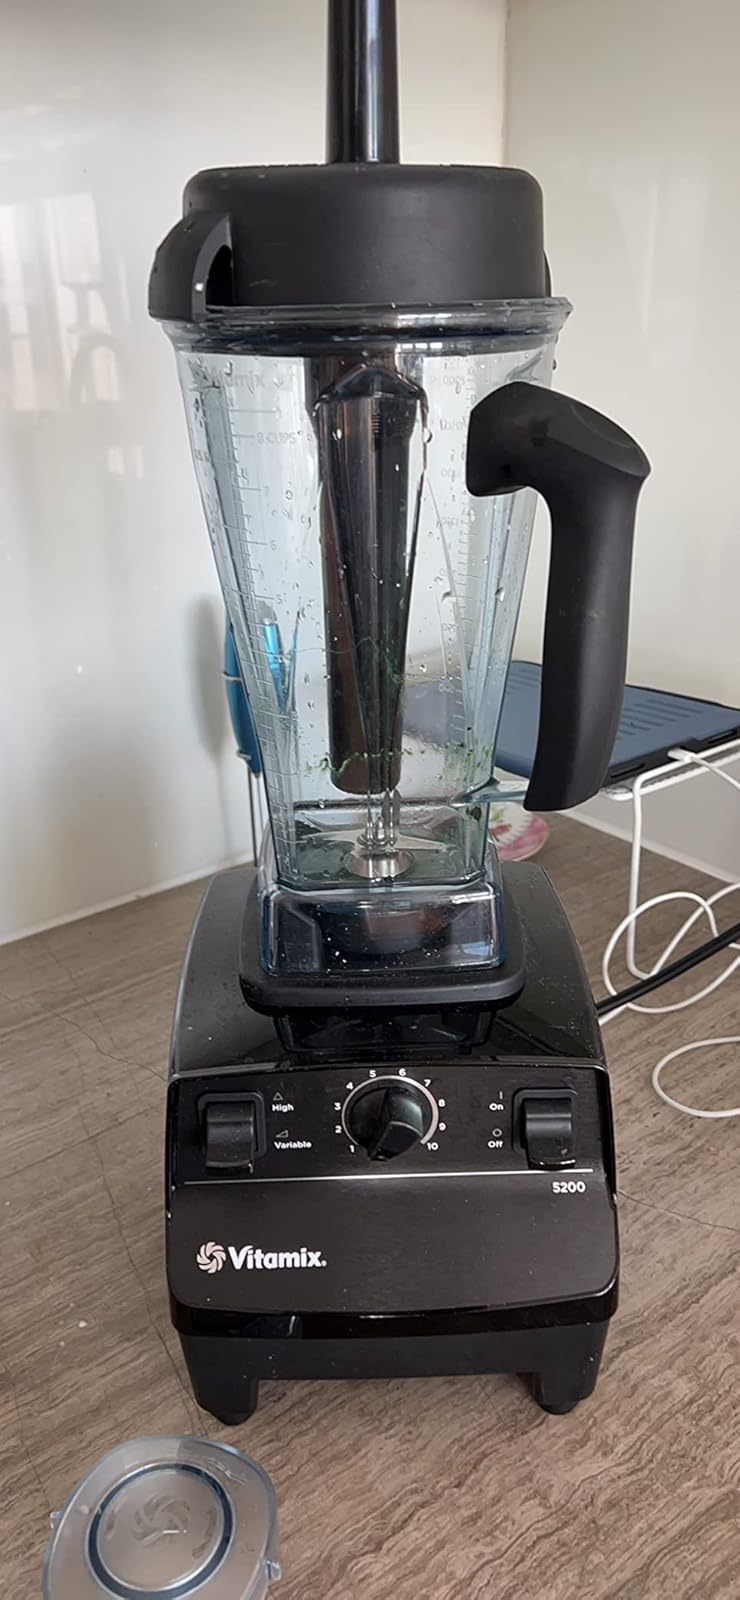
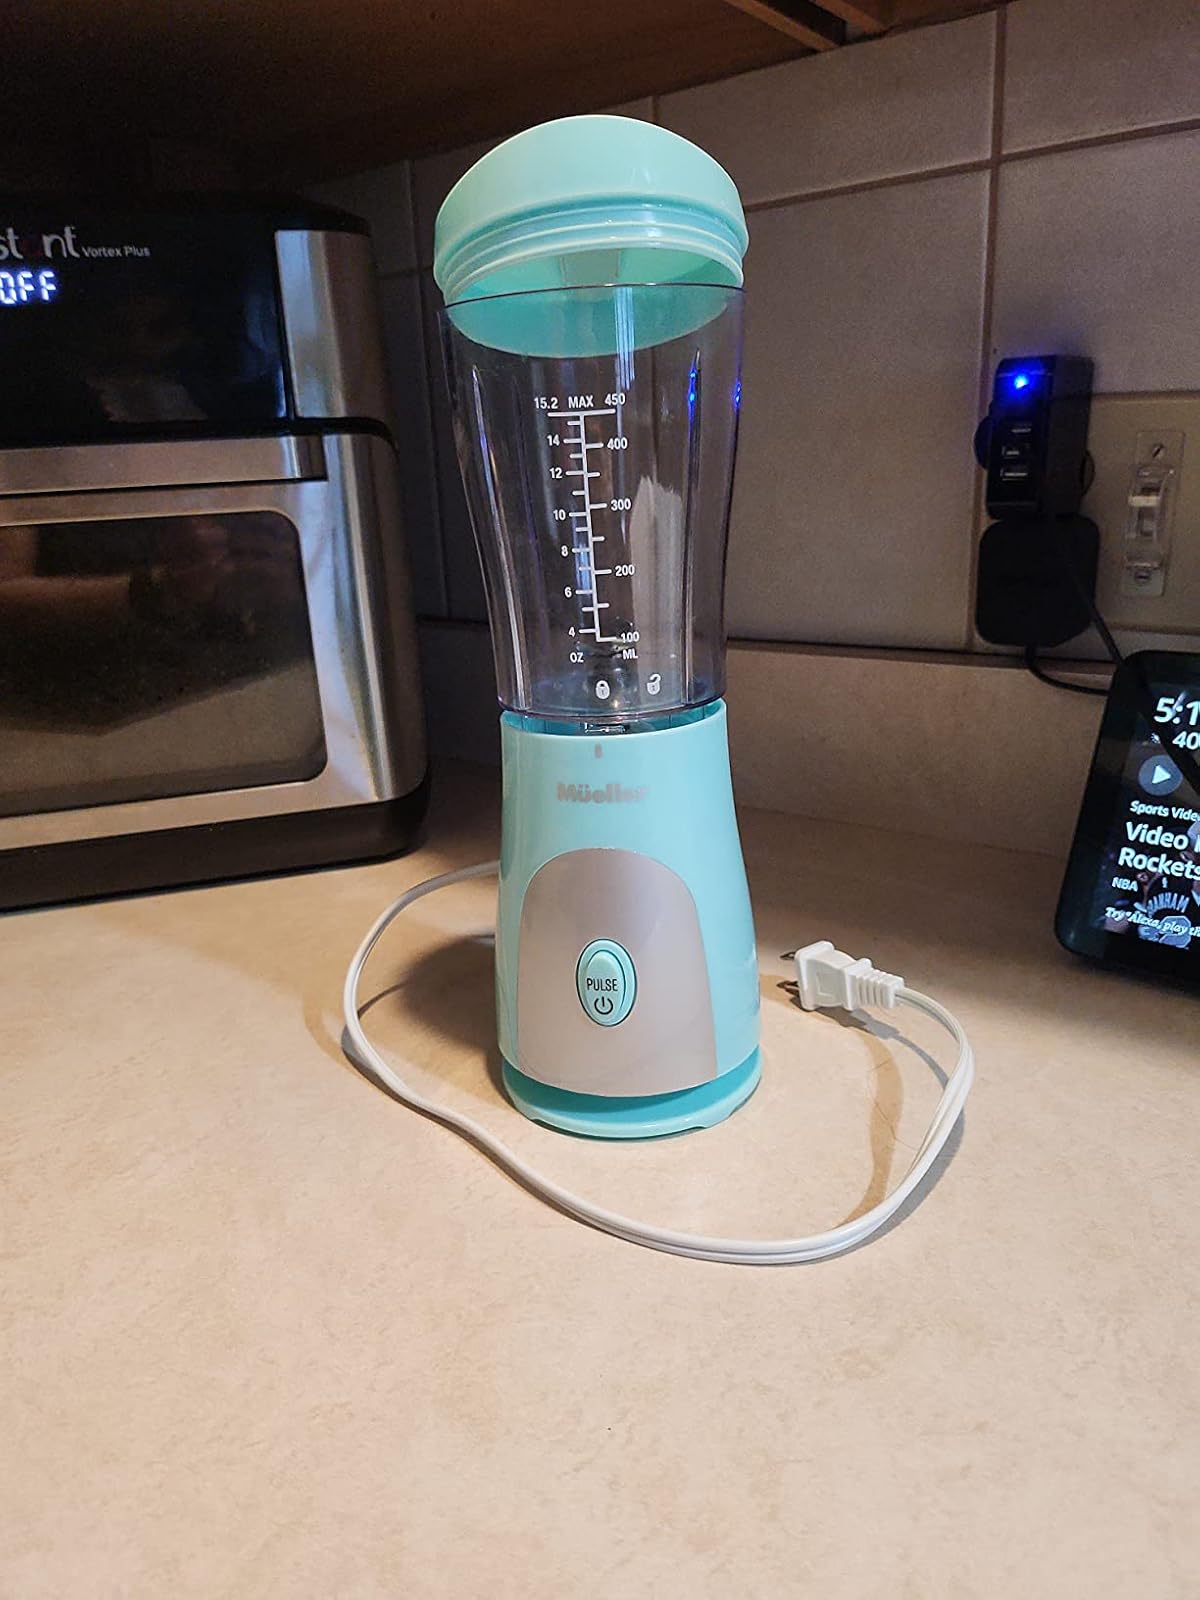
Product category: items_blender
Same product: no